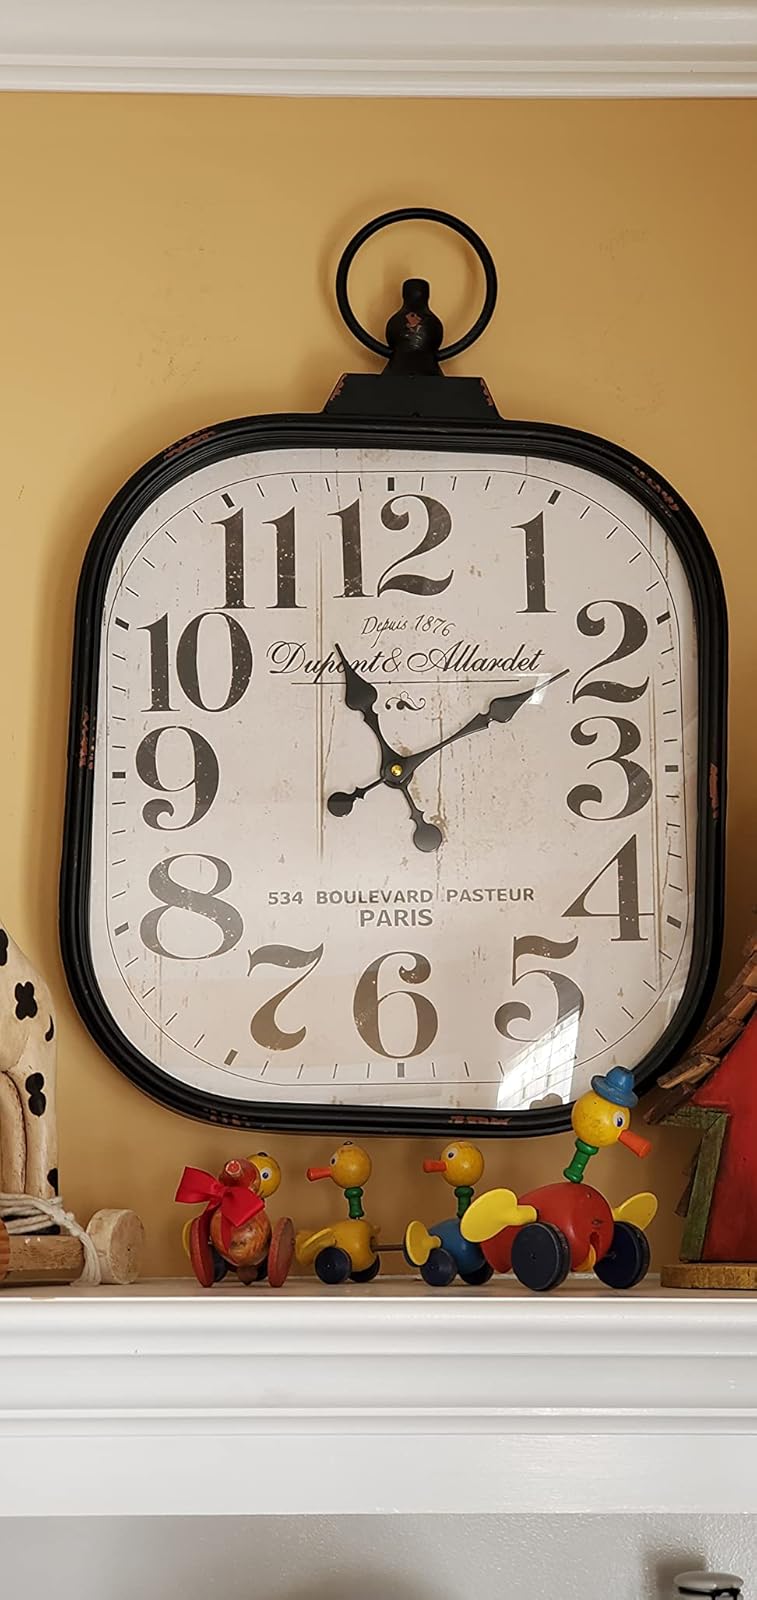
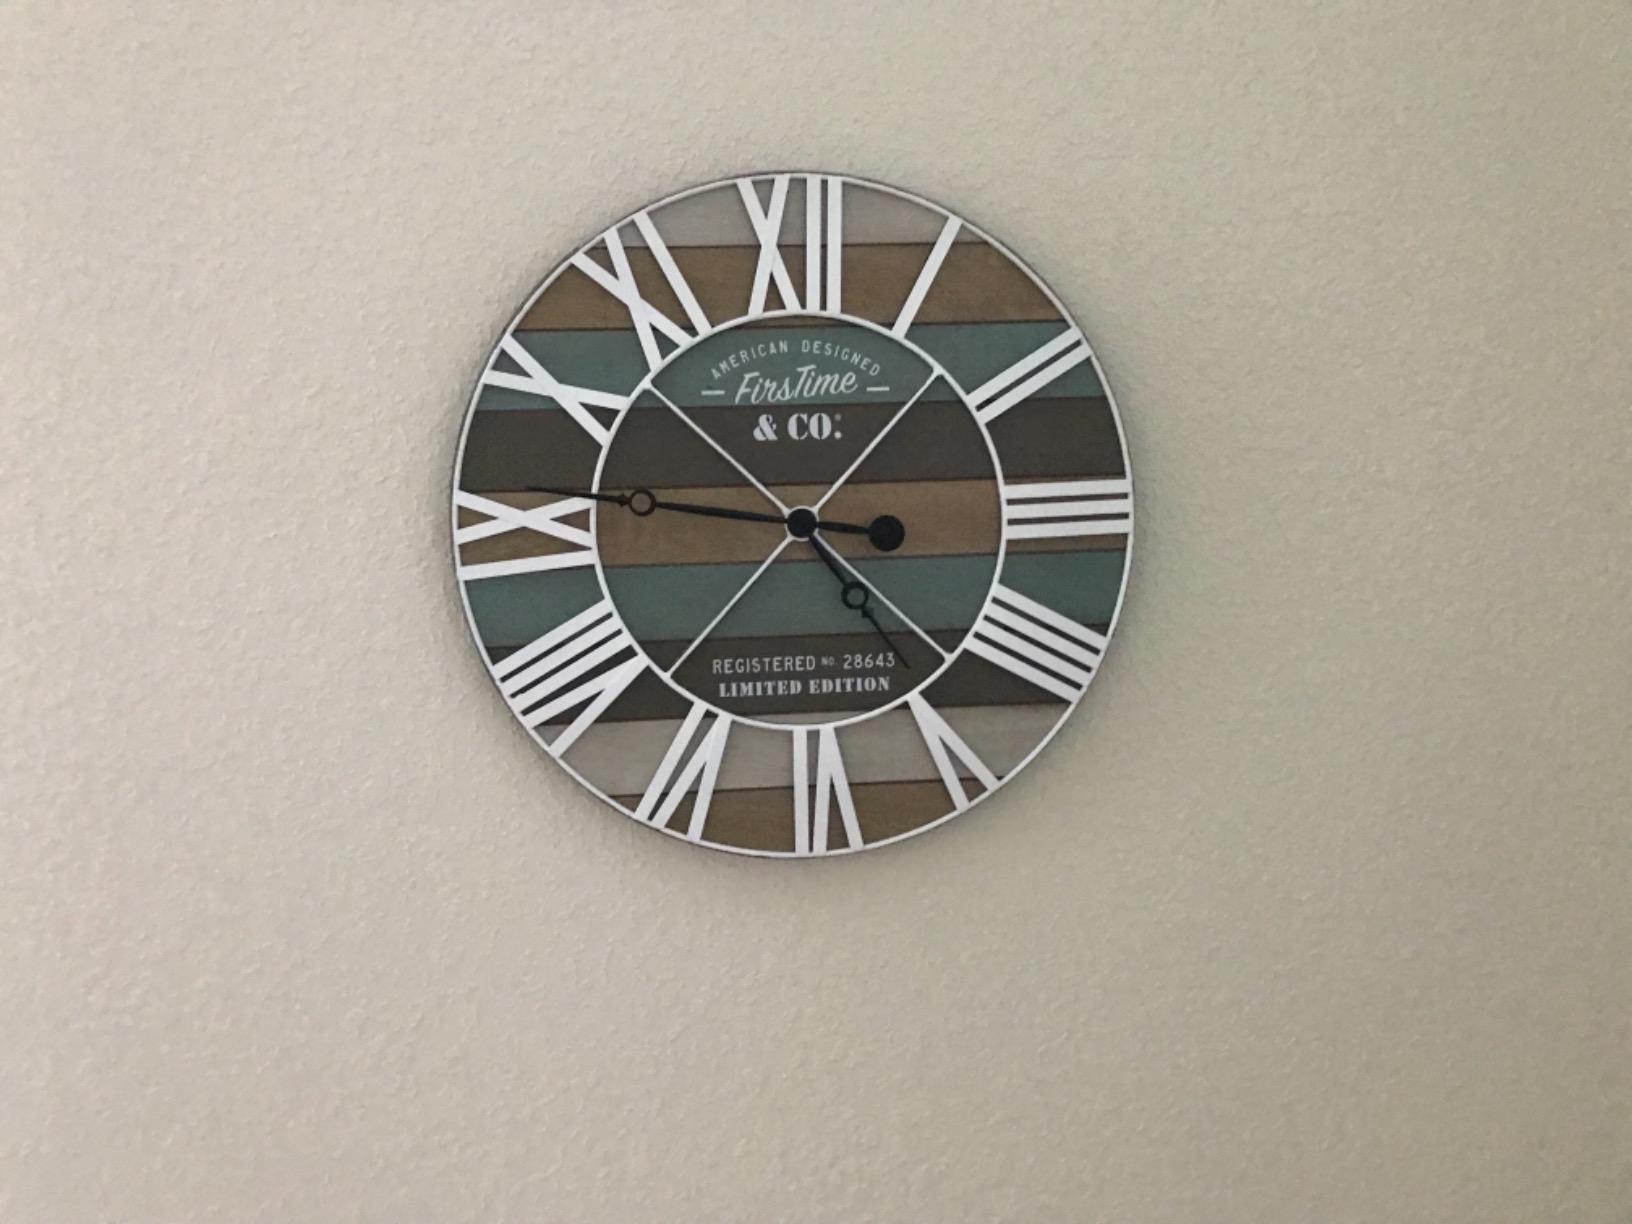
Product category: clock
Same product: no